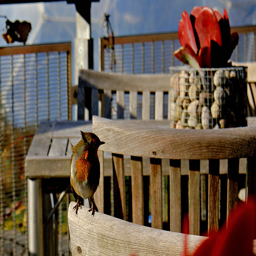
A red-chested bird perched on a wooden seat on a deck.
A bird that is sitting on a wooden chair.
The small bird is sitting on the back of a wooden chair.
A small bird perched on the back of a chair.
A bird sits on a piece of wooden lawn furniture.